Amateur wrestling

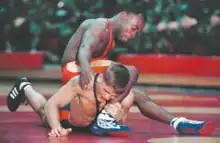
Two wrestlers grappling for position during the 2001 All-Marine Wrestle Offs

Amateur wrestling is a positionally-based form of grappling, and thus generally prohibits the following: